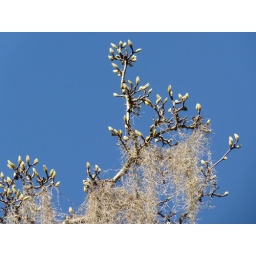
buds against the blue sky